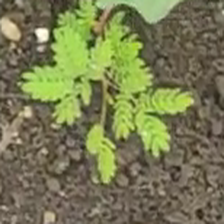
Weed species: Gajar_gavat_(Parthenium hysterophorus)